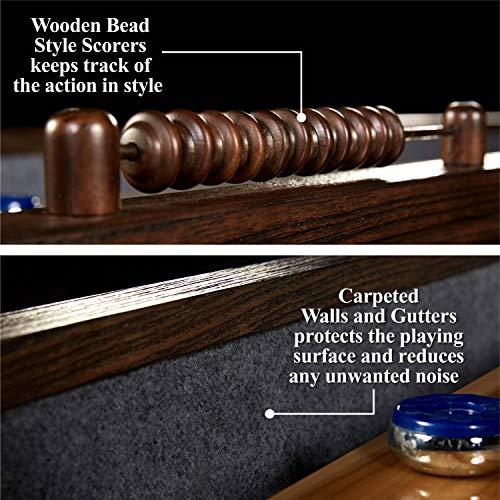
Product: Barrington Collection Shuffleboard Table - Available in Multiple Styles
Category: Sports & Outdoors | Sports & Fitness | Leisure Sports & Game Room | Arcade & Table Games | Shuffleboard | Shuffleboard Tables
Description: EVERYTHING YOU NEED TO PLAY: The Barrington Shuffleboard Table comes with everything you need to start playing right out of the box: pucks, shuffleboard powder, and two integrated abacuses to keep track of scores.
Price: $895.00
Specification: Product Dimensions:         144 x 24.5 x 32 inches ; 306 pounds    |Shipping Weight: 350 pounds (View shipping rates and policies)|ASIN: B0756SQMPR|Item model number: ARC144_017B|    #5    in Shuffleboard Tables